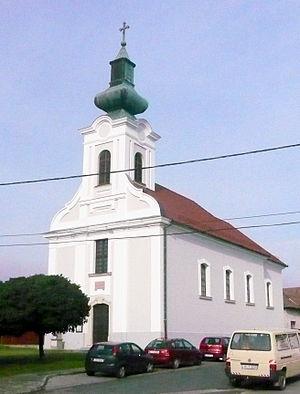
Szigetszentmárton est un village et une commune du comitat de Pest en Hongrie